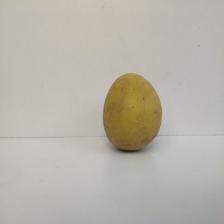
Size: Large